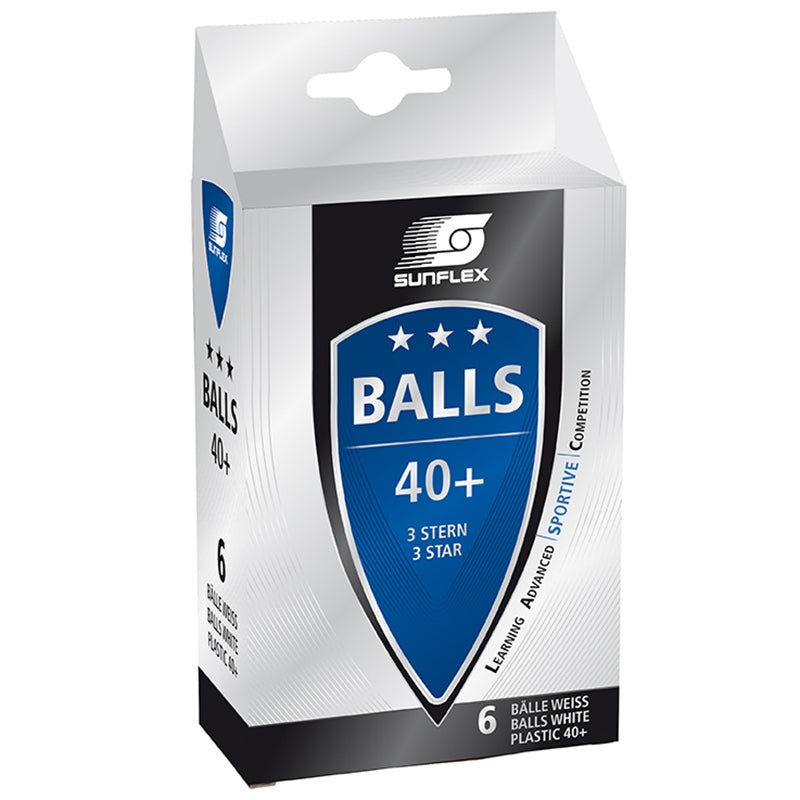
SUNFLEX 1 Pack of 6 3 Star 40+ Table Tennis Balls in White
SUNFLEX 3-STAR 40+ plastic balls 6 Balls to a pack, perfect for office play and robots
Brand: Sunflex
Category: Sporting Goods > Indoor Games > Ping Pong > Ping Pong Balls